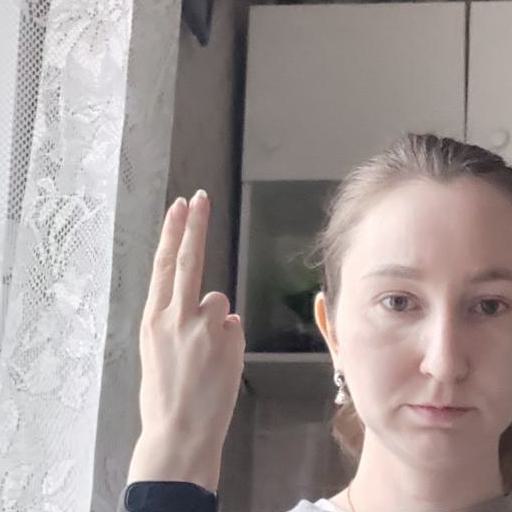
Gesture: two_up_inverted